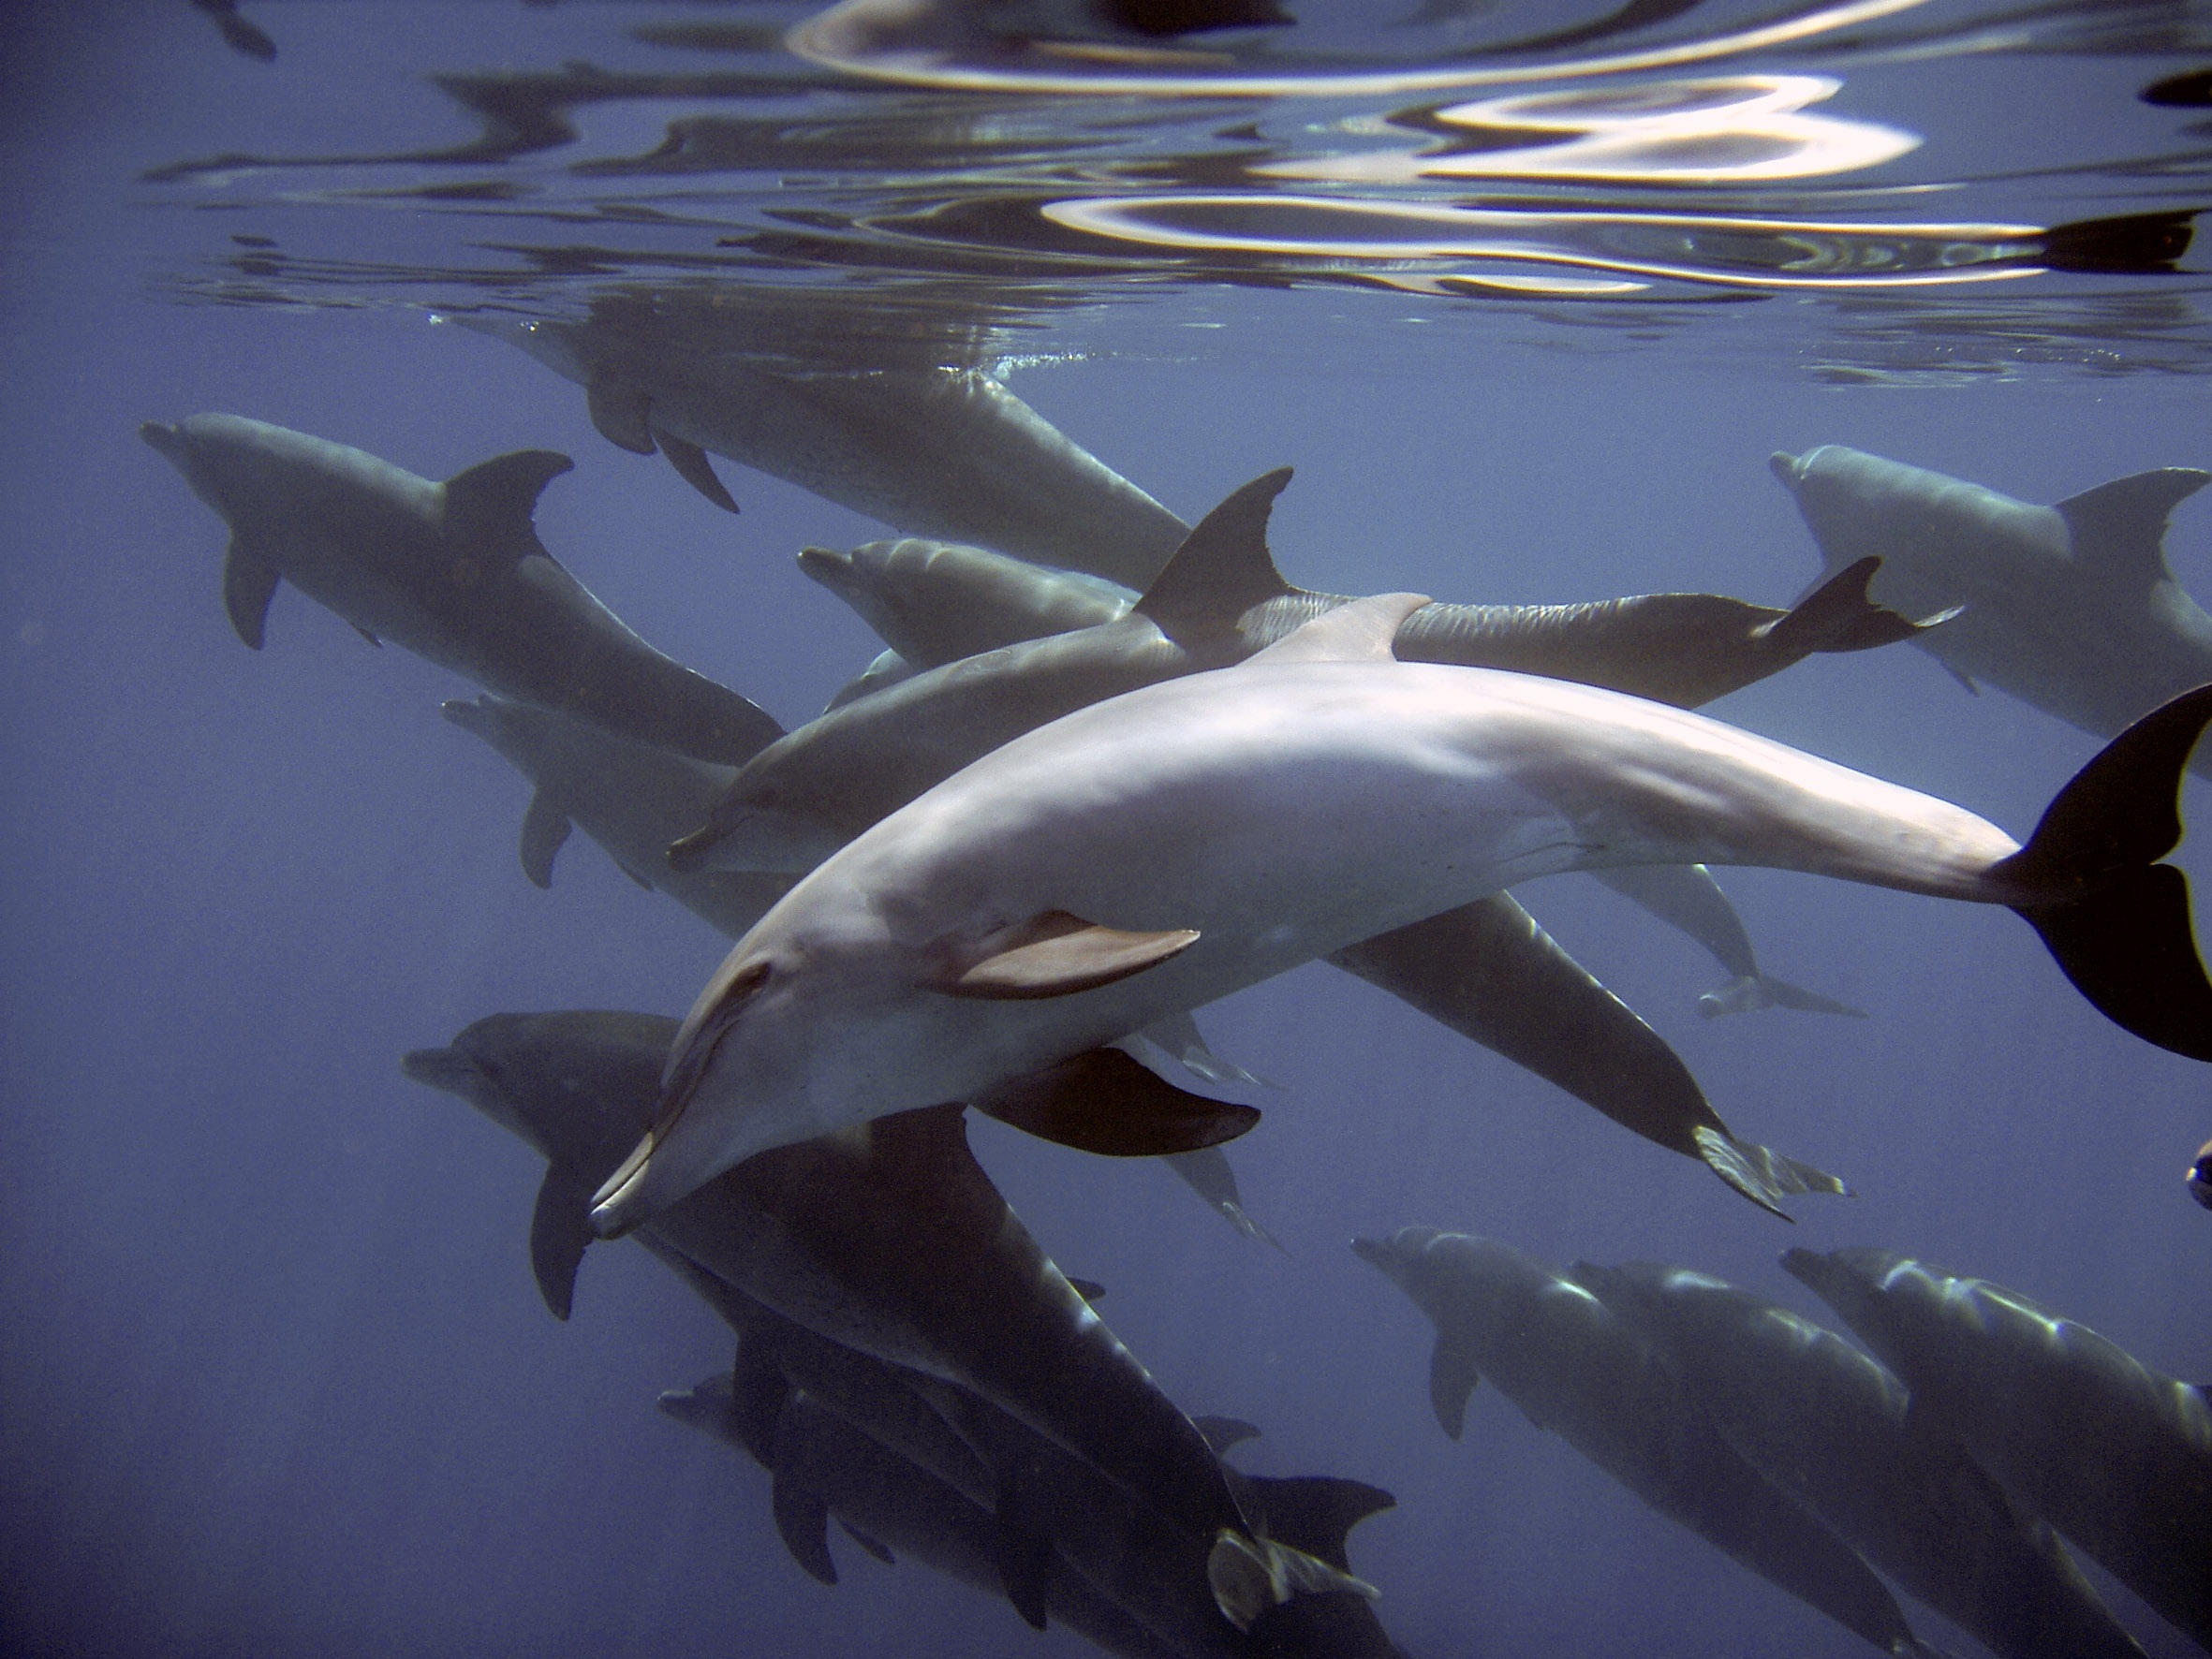
sea, water, nature, diving, underwater, biology, blue, fish, shark, animals, mammals, vertebrate, dolphin, maritime, dolphins, underwater world, meeresbewohner, fish swarm, marine mammal, delphinidae, marine biology, carcharhiniformes, spinner dolphin, whales dolphins and porpoises, common bottlenose dolphin, short beaked common dolphin